Konkola Copper Mines

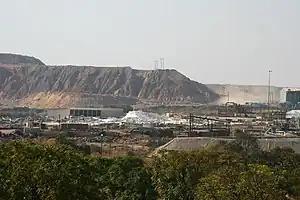
Nchanga Copper mine, 2008

The company is 80% owned by Vedanta Resources and 20% owned by the state mining company of Zambia, ZCCM Investments Holdings.